Oliver Herbrich

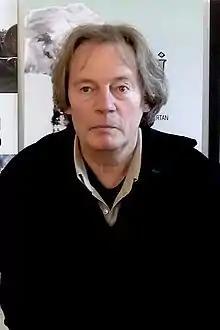
Oliver Herbrich presenting the film retrospective at Cinema Breitwand, 2018/19

Oliver Herbrich (born 1961 in Munich) is a German filmmaker working as an author, film director and producer. He is associated with the very end of the New German Cinema movement. From 2016 to 2018, his films were digitally remastered and re-released in the "Fiction – Non-Fiction Film Edition". In 2018, the Film Museum Düsseldorf added all archival documents to its collection.